Panehesy

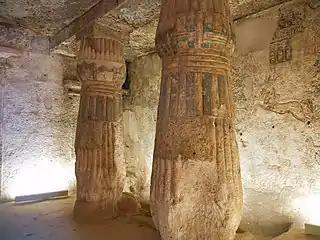
Panehesy's EA6 Amarna tomb

Panehesy (also transcribed as Pinhasy or Panehsy) was an Egyptian noble who bore the titles of 'Chief servitor of the Aten in the temple of Aten in Akhetaten' ('Second Prophet of the Lord of the Two Lands').